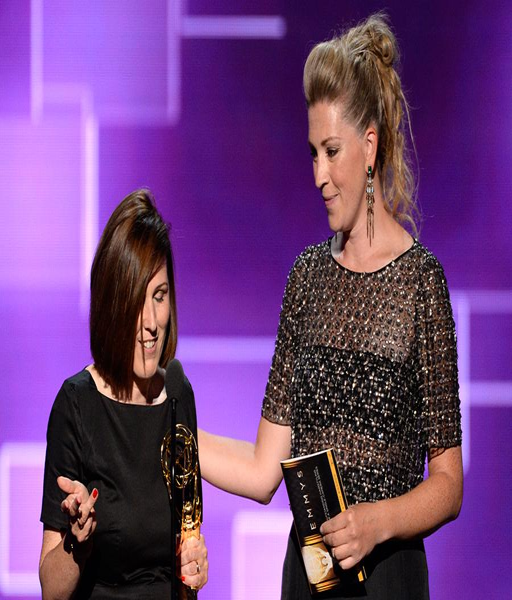
the team of tv programme accepts their award at award .